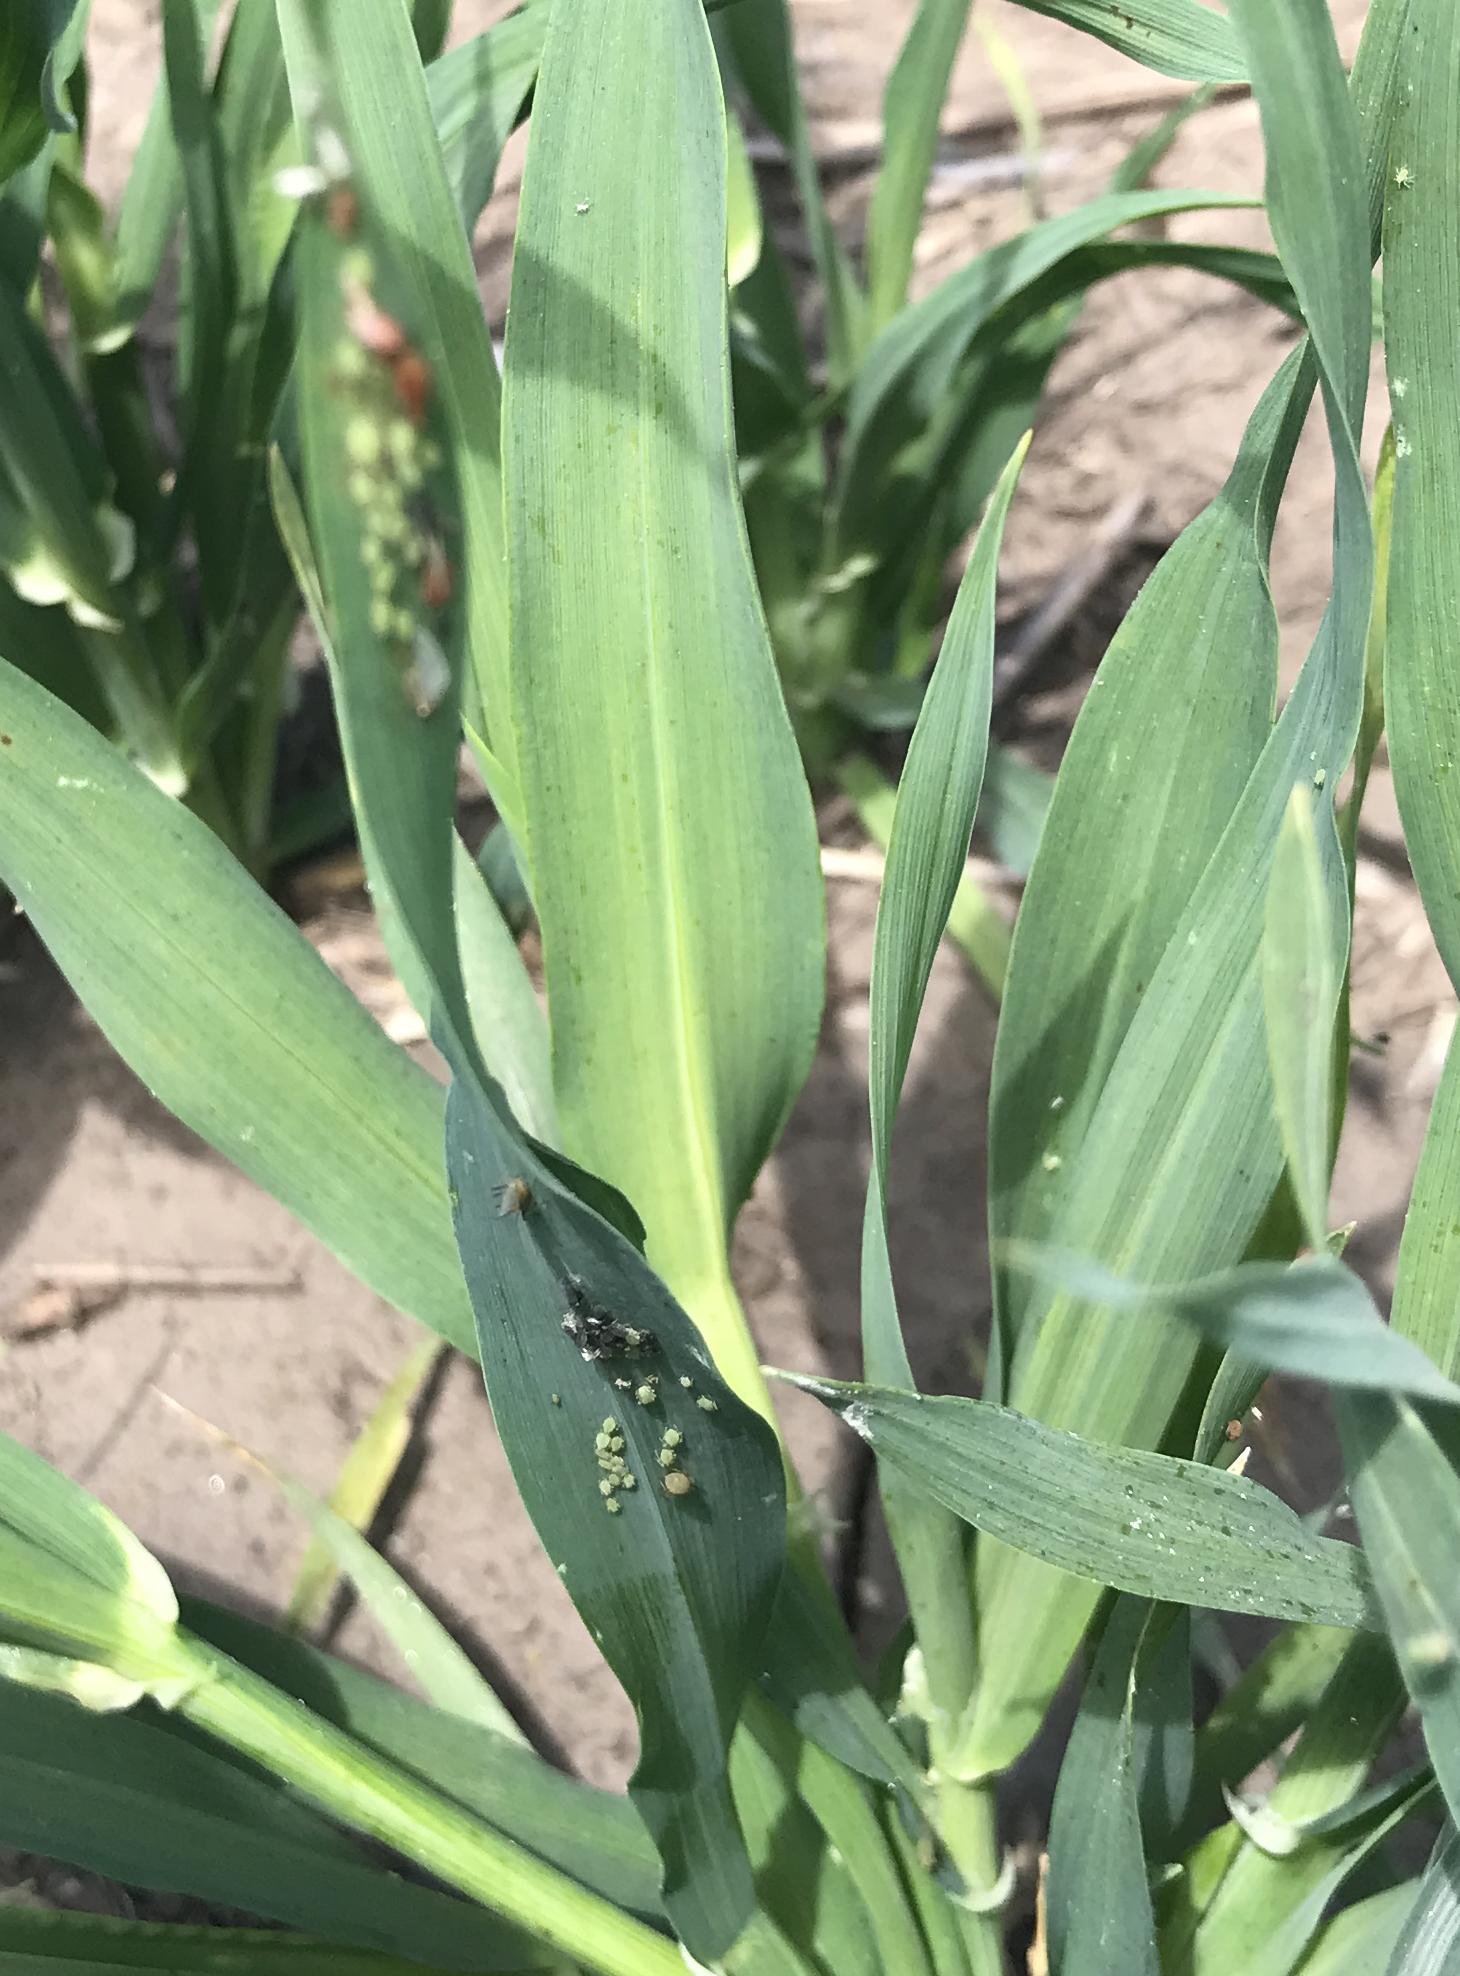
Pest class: english_grain_aphid